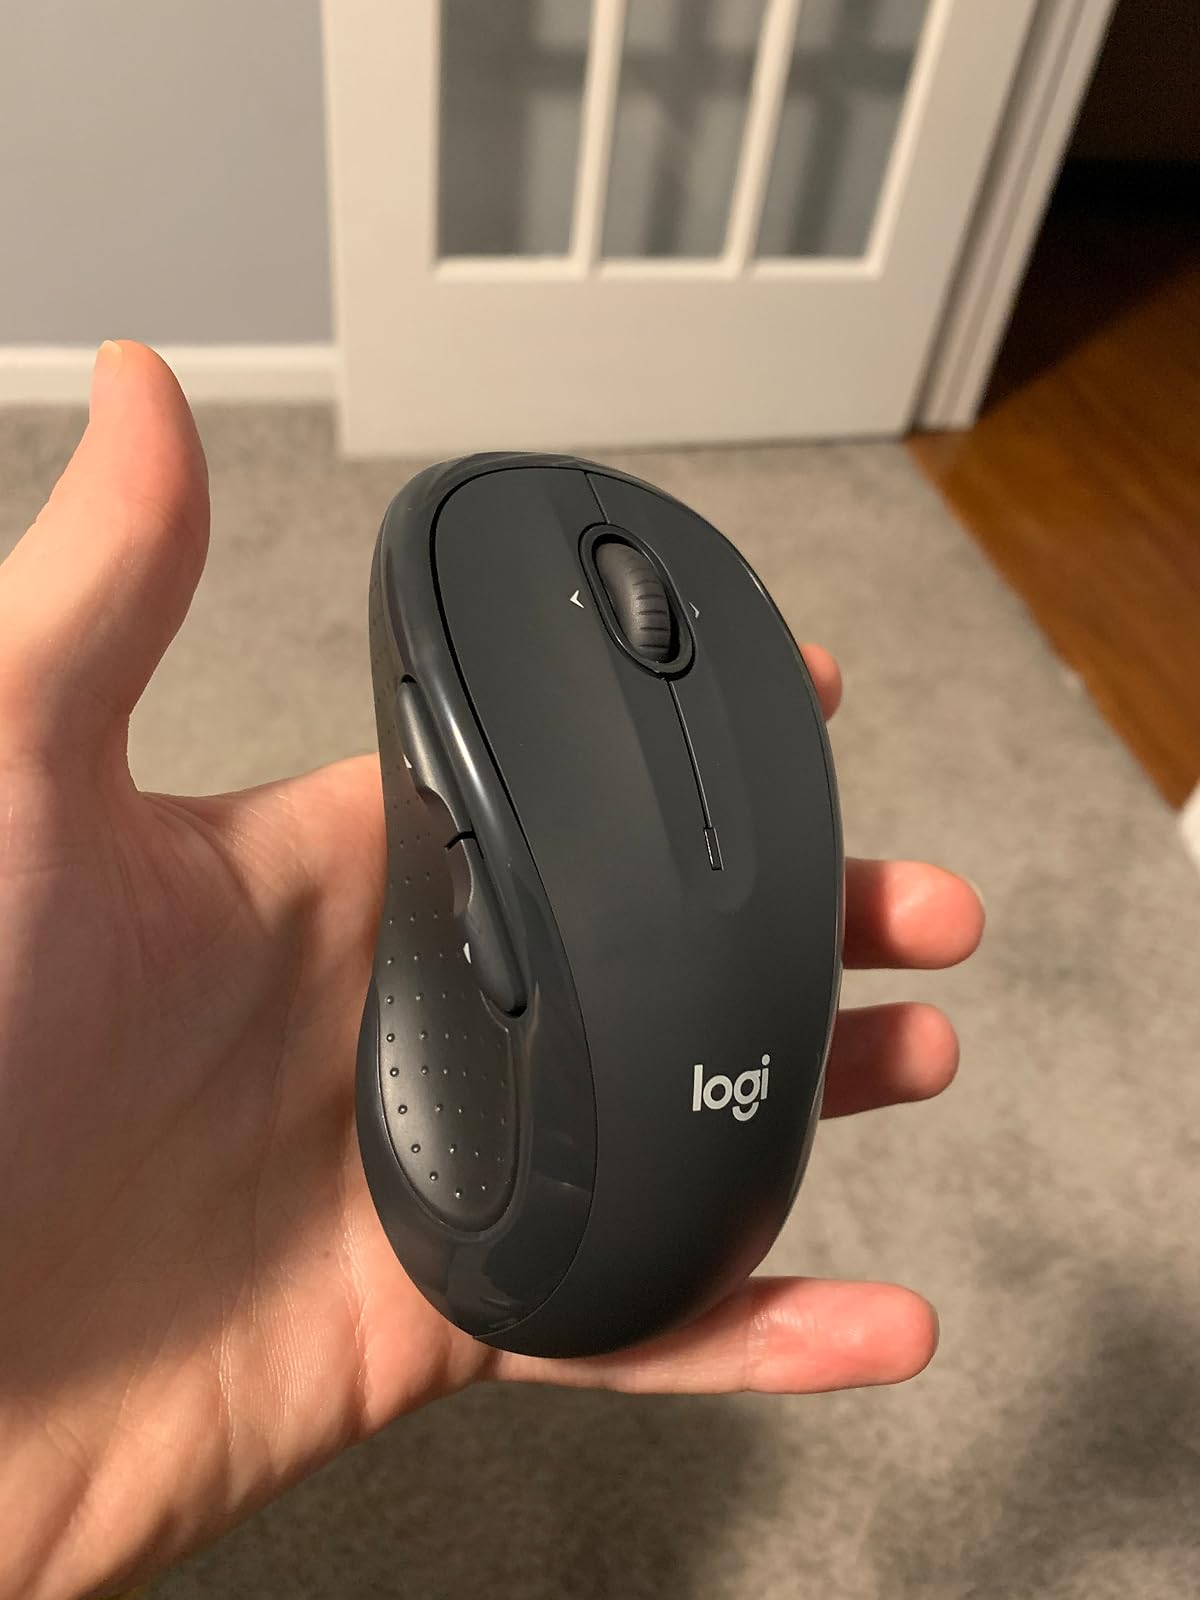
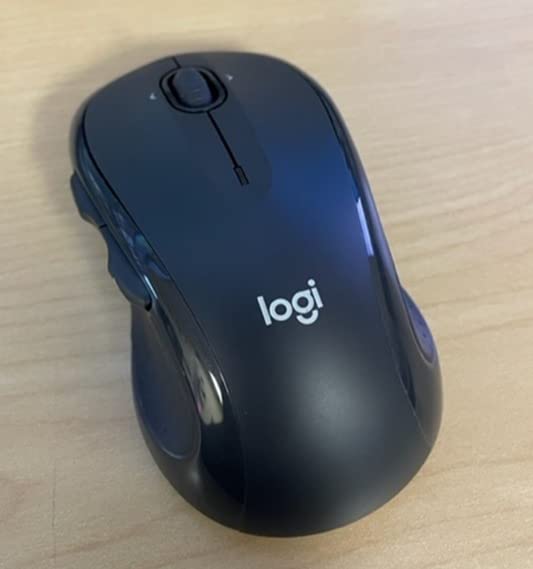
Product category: mouse
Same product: yes